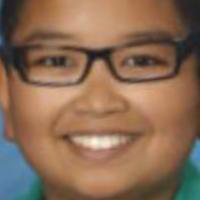
Age group: age 11-20